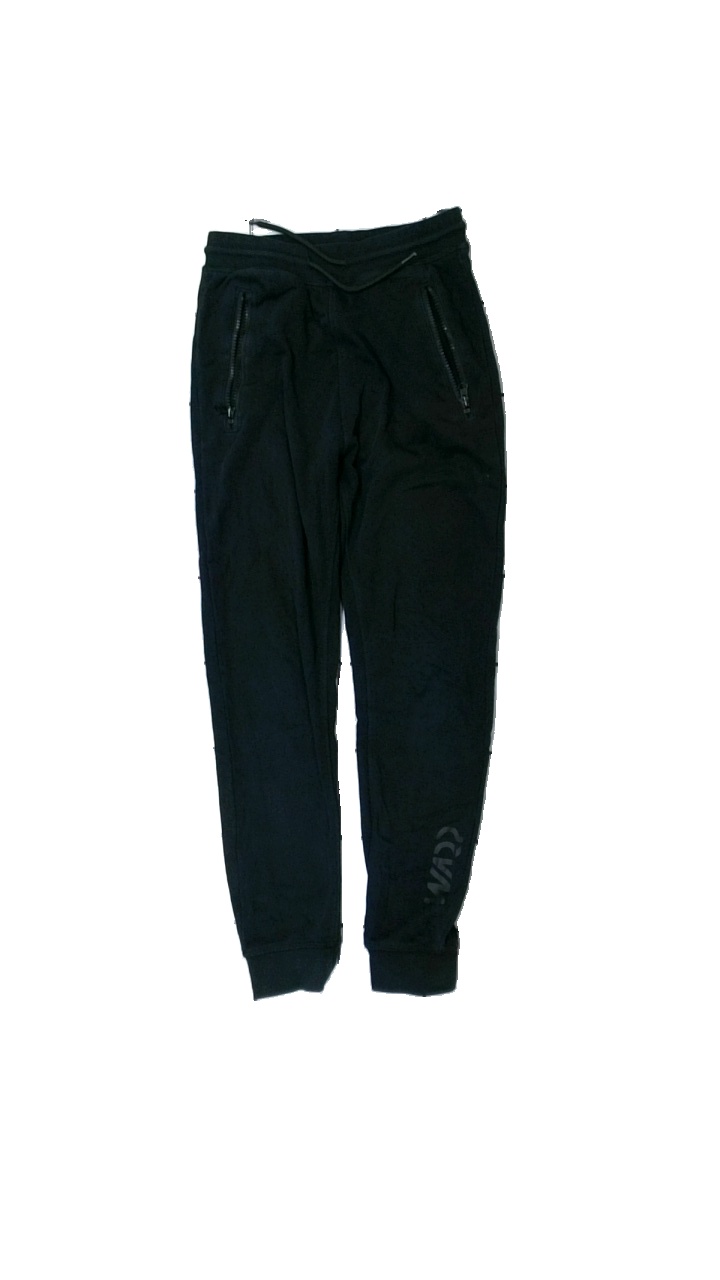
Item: Trousers (Children)
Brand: Warp
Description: mjukisbyxor med dragkedjor
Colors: Black
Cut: Tight
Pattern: Logo print
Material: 82% bomull 18% polyester
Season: All
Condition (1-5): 3
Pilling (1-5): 4
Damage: luddigt/urtvättat
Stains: Minor
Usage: Export
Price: <50